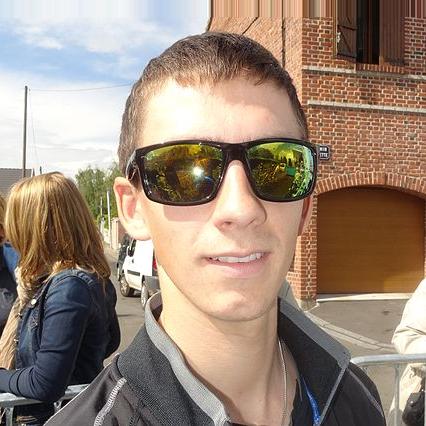
Age: 22